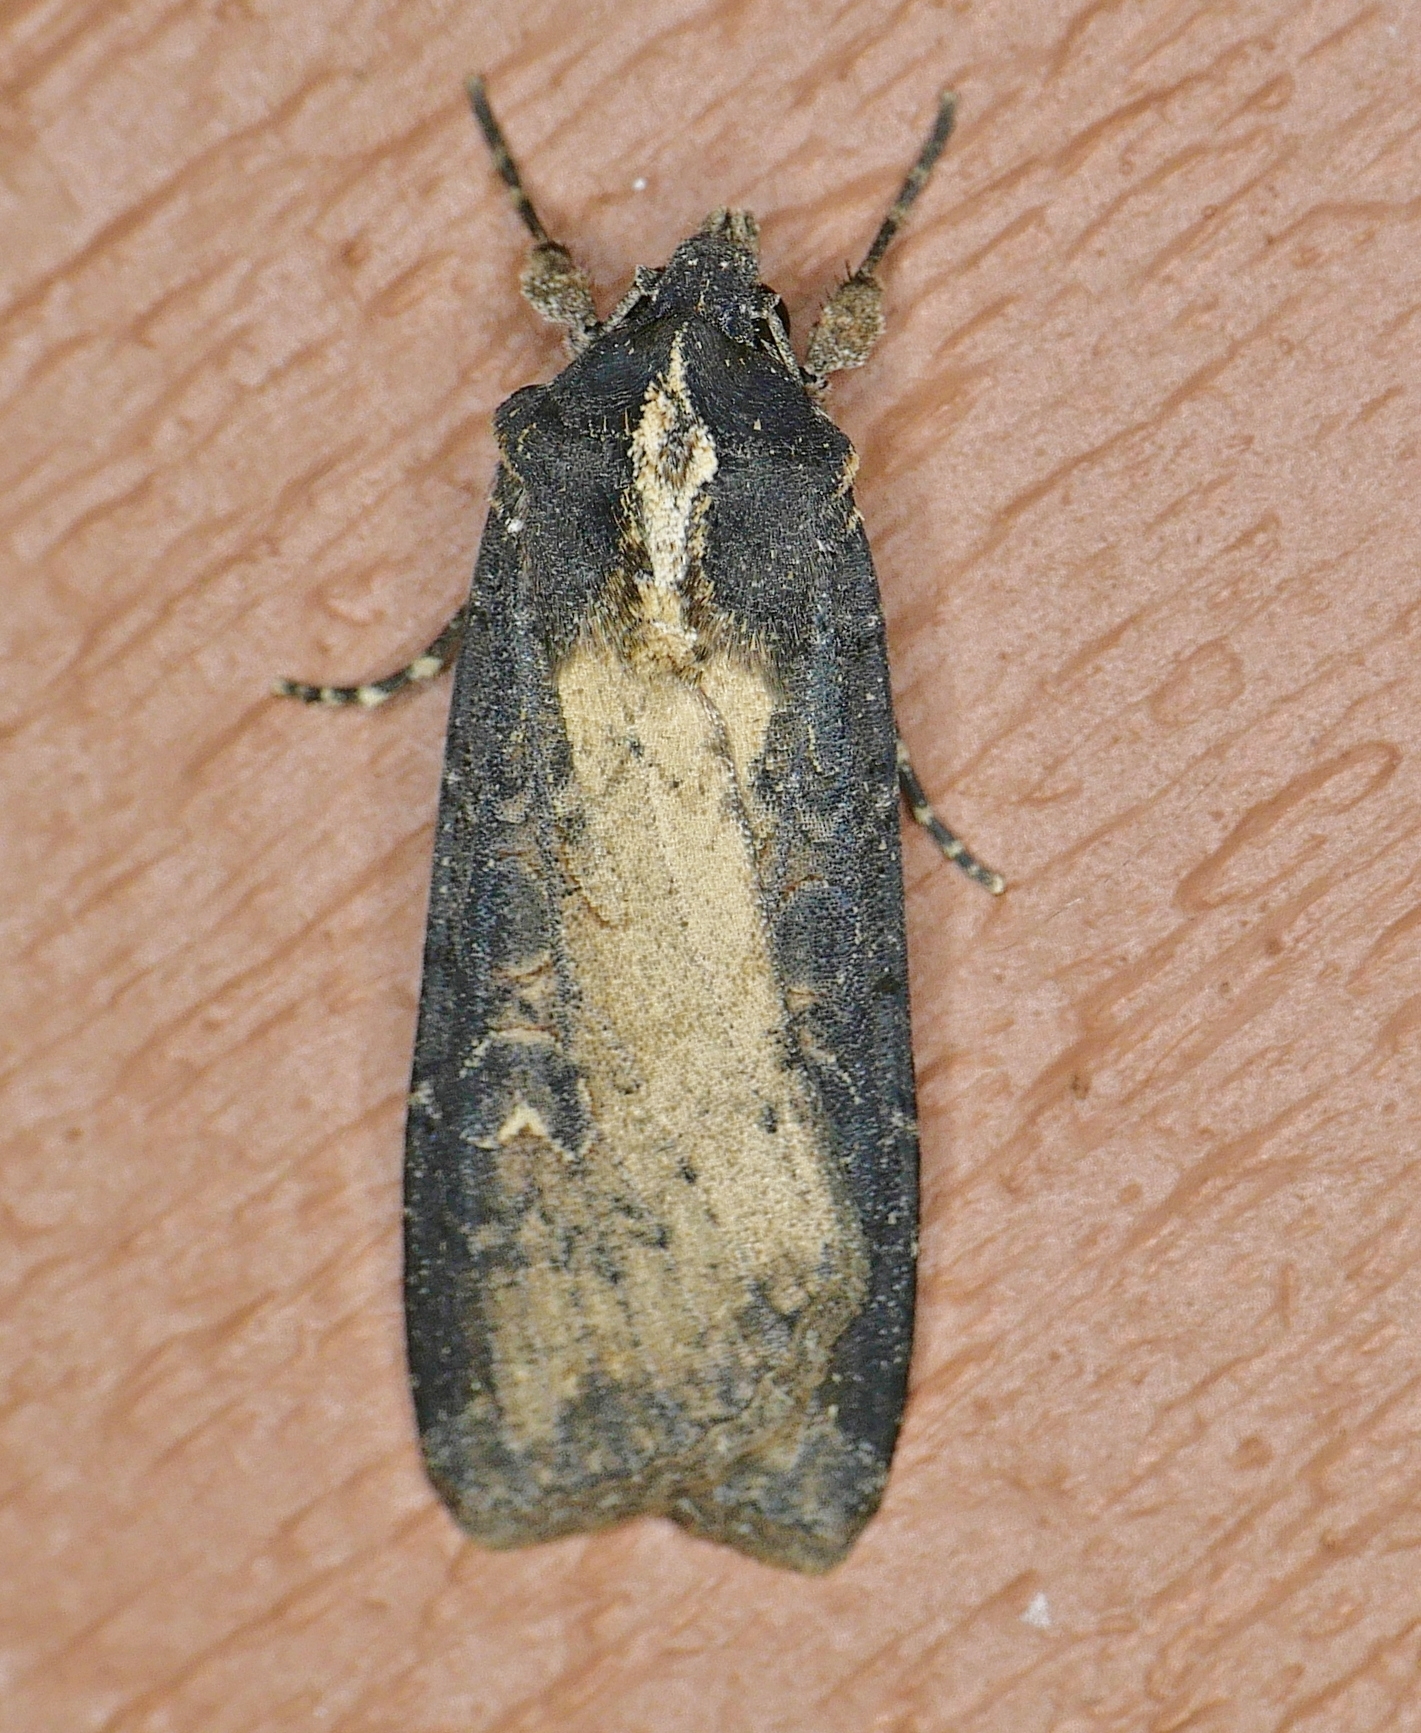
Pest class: cutworms